Utuado, Puerto Rico

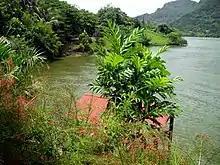

Hurricane Maria on September 20, 2017, triggered numerous landslides in Utuado. In many areas of Utuado there were more than 25 landslides per square mile due to the intense rainfall from Hurricane Maria.